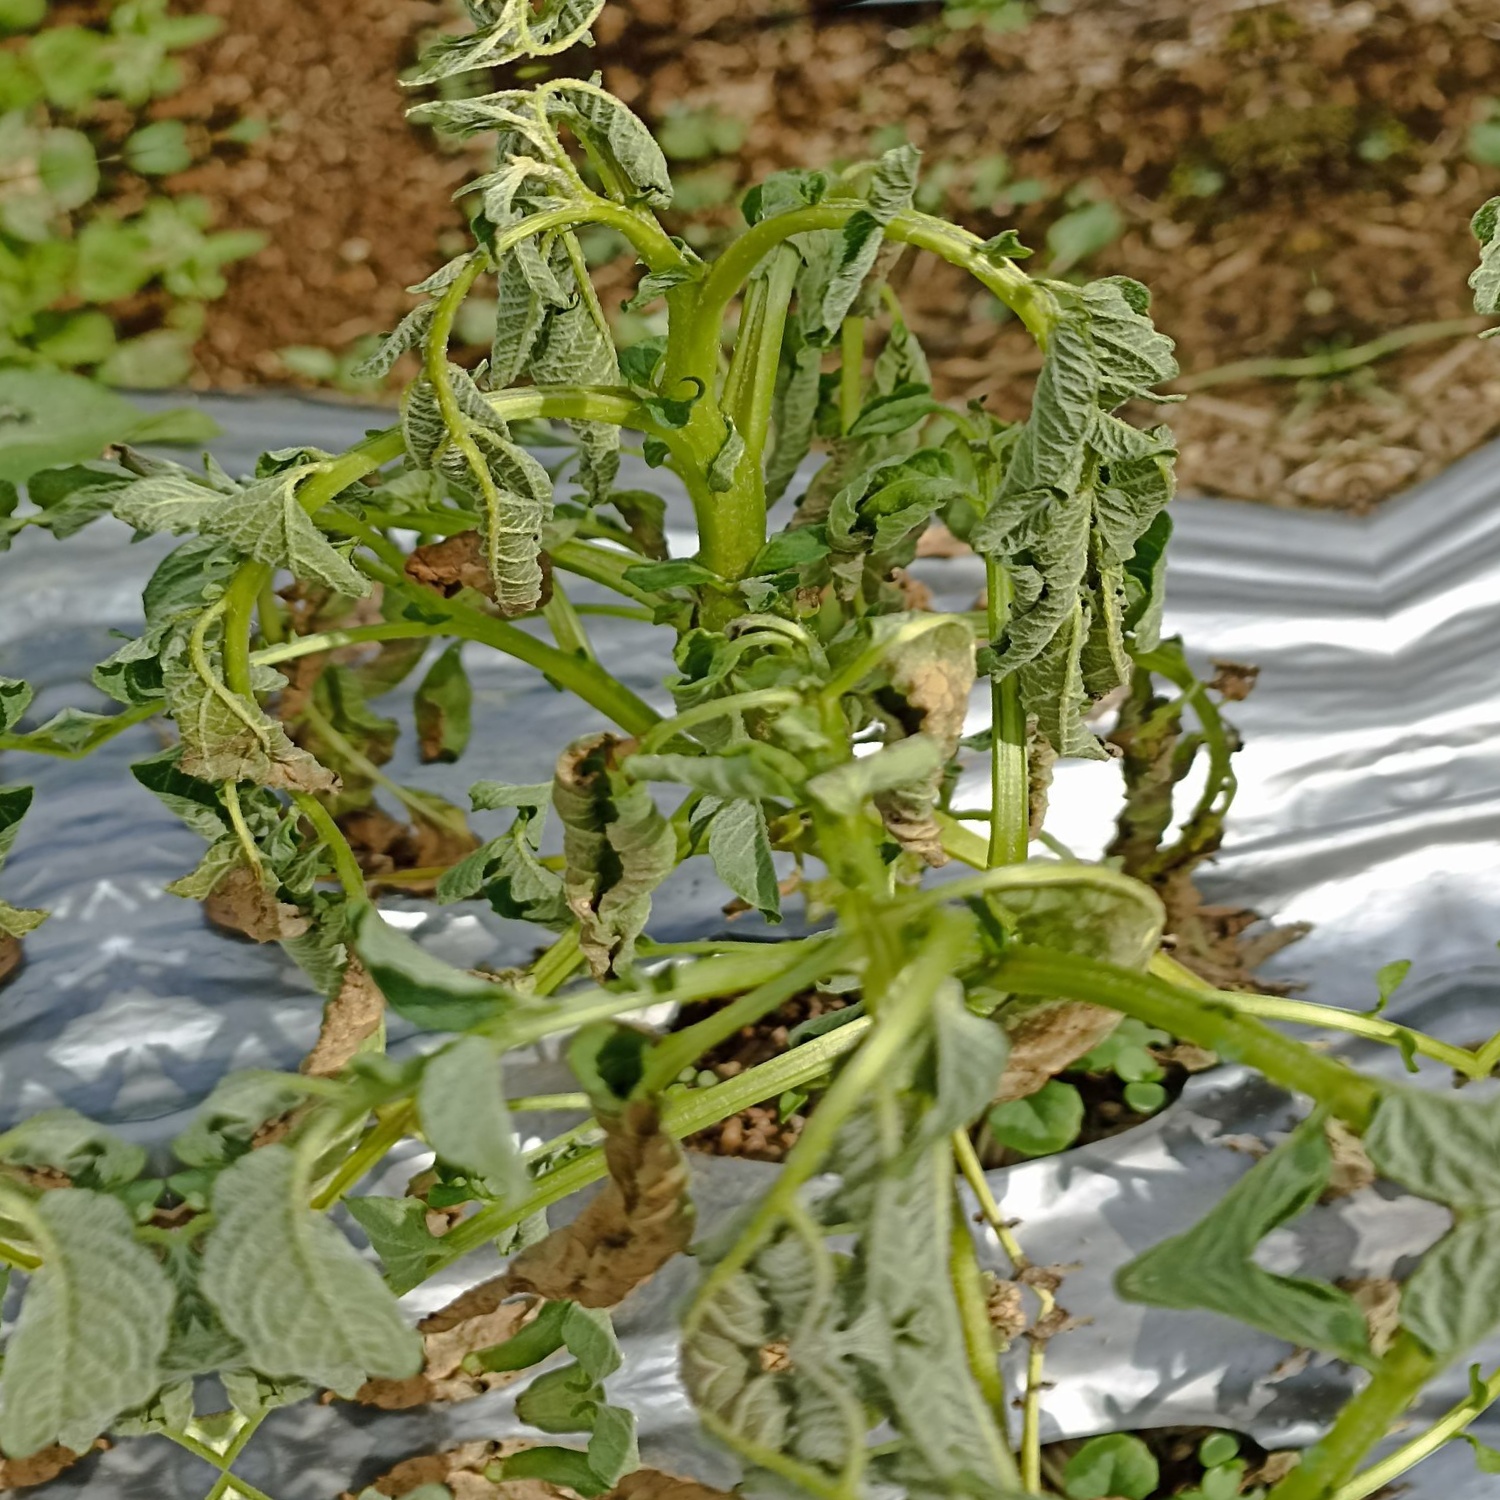
Etiqueta: Pudricion_Parda